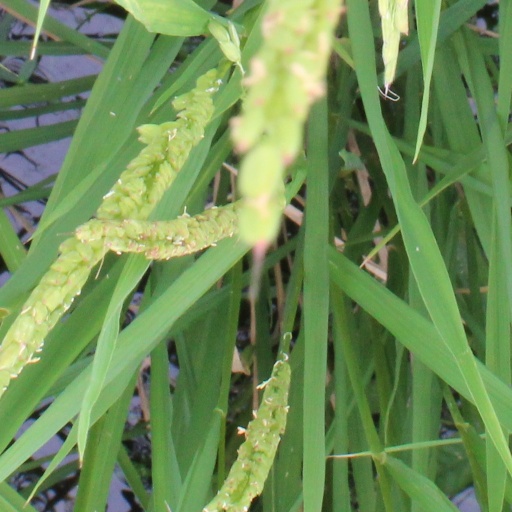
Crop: rice